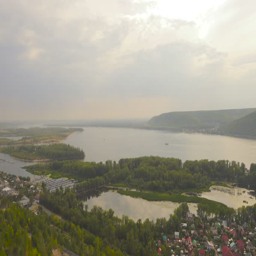
coastal view of islands on the water with lots houses and buildings .